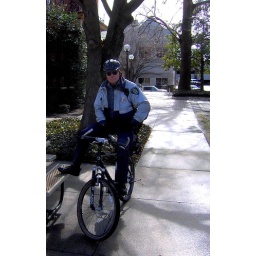
A Salisbury Police bike patrol officer taking a break in front of the government office building.